Geology of Virginia

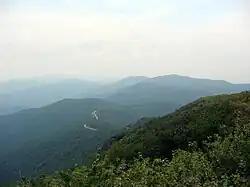
Top of Stonyman Summit, Shenandoah National Park

The geology of Virginia began to form at least 1.8 billion years ago. The oldest rocks in the state were metamorphosed during the Grenville orogeny, a mountain-building event beginning 1.2 billion years ago in the Proterozoic, which obscured older rocks. Throughout the Proterozoic and Paleozoic, Virginia experienced igneous intrusions, carbonate and sandstone deposition, and a series of other mountain-building events which defined the terrain of the inland parts of the state. The closing of the Iapetus Ocean formed the supercontinent Pangaea, and created additional small landmasses, some of which are now hidden beneath thick Atlantic Coastal Plain sediments. The region subsequently experienced the rifting open of the Atlantic ocean in the Mesozoic, the development of the Coastal Plain, isolated volcanism, and a series of marine transgressions that flooded much of the area. Virginia has extensive deposits of coal, oil, and natural gas, as well as deposits of other minerals and metals, including vermiculite, kyanite and uranium.